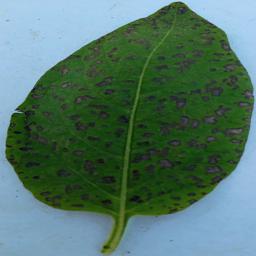
Etiqueta: Tizon_Temprano